Nestar Systems

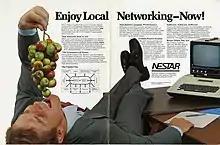

The Cluster/One Model A system, released in July 1980, implemented peer-to-peer local area networking for up to 64 Apple II and Apple III personal computers. The system is described in the Computer History Museum's ""Revolution: The First 2000 Years of Computing"" physical and virtual exhibit, in the networking gallery